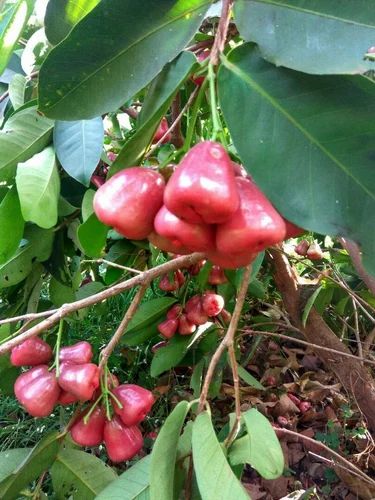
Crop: apple
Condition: healthy